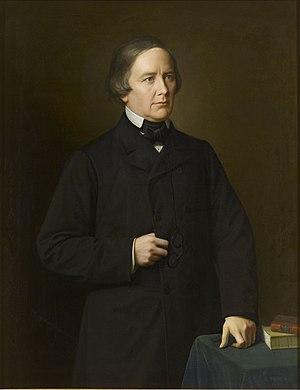
Charles de Montalembert
La famille de Montalembert est une famille subsistante de la noblesse française, d'extraction chevaleresque sur preuves de 1317, originaire d'Angoumois.
Charles Forbes René de Montalembert, dit comte de Montalembert, né le 15 avril 1810 à Londres, mort le 13 mars 1870 à Paris, inhumé au Cimetière de Picpus, est un journaliste, historien et homme politique français, principalement connu comme théoricien du catholicisme libéral.
L'Univers est un journal quotidien catholique français, fondé en 1833 par l'abbé Jacques-Paul Migne et disparu en 1919.